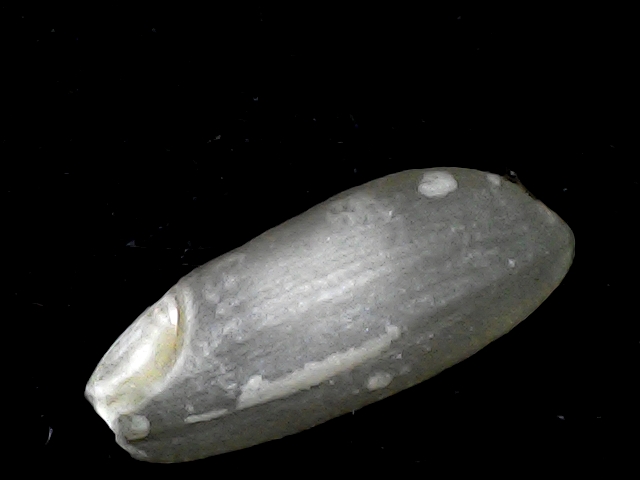
Rice variety: BD91